Roscoe Simmons

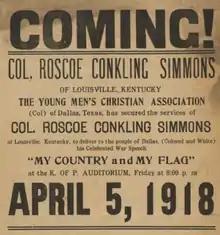
A 1918 promotional handbill advertising a speech by Roscoe Simmons

As part of a scheme by the Military Intelligence Division to elevate the prominence of patriotic black leaders as a counter to the perceived threat of subversion within the African-American community, Simmons was engaged in a nationwide series of lectures and speeches. Major Walter Loving served as his manager. Simmons quickly established a reputation for unparalleled oratorical skills, with William Jennings Bryan calling him "one of the great orators of the world." Promoted in advertisements as "America's greatest orator," W. Herbert Brewster even attributed a 1916 speech by Simmons as his motivation "to be somebody someday."